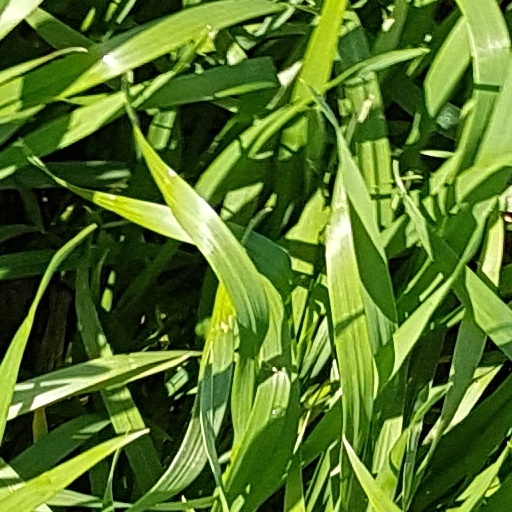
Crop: wheat